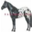
Label: horse